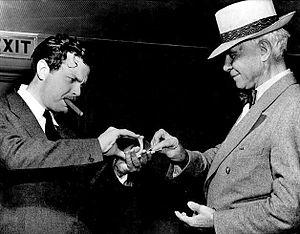
La cartomagie, ou cartomanie, est une spécialité de la magie qui recourt à l'usage de cartes à jouer afin de produire des illusions. Cette discipline de la magie, comme son nom l’indique, se focalise sur l’art des cartes à jouer au service de la magie. Le prestidigitateur utilisant les cartes est appelé « cartomane », ou « cartomagicien ».
L'illusionnisme est un art du spectacle qui consiste à créer des illusions.
George Orson Welles [ d͡ʒɔɹd͡ʒ ˈɔɹsən wɛlz], né le 6 mai 1915 à Kenosha et mort le 10 octobre 1985 à Hollywood, est un artiste américain, à la fois acteur, réalisateur, producteur et scénariste, mais également metteur en scène de théâtre, dessinateur, écrivain et illusionniste.
Cette liste présente les noms de magiciens notoires, illusionnistes, prestidigitateurs, mentalistes, bizarristes, selon un classement par date de naissance.